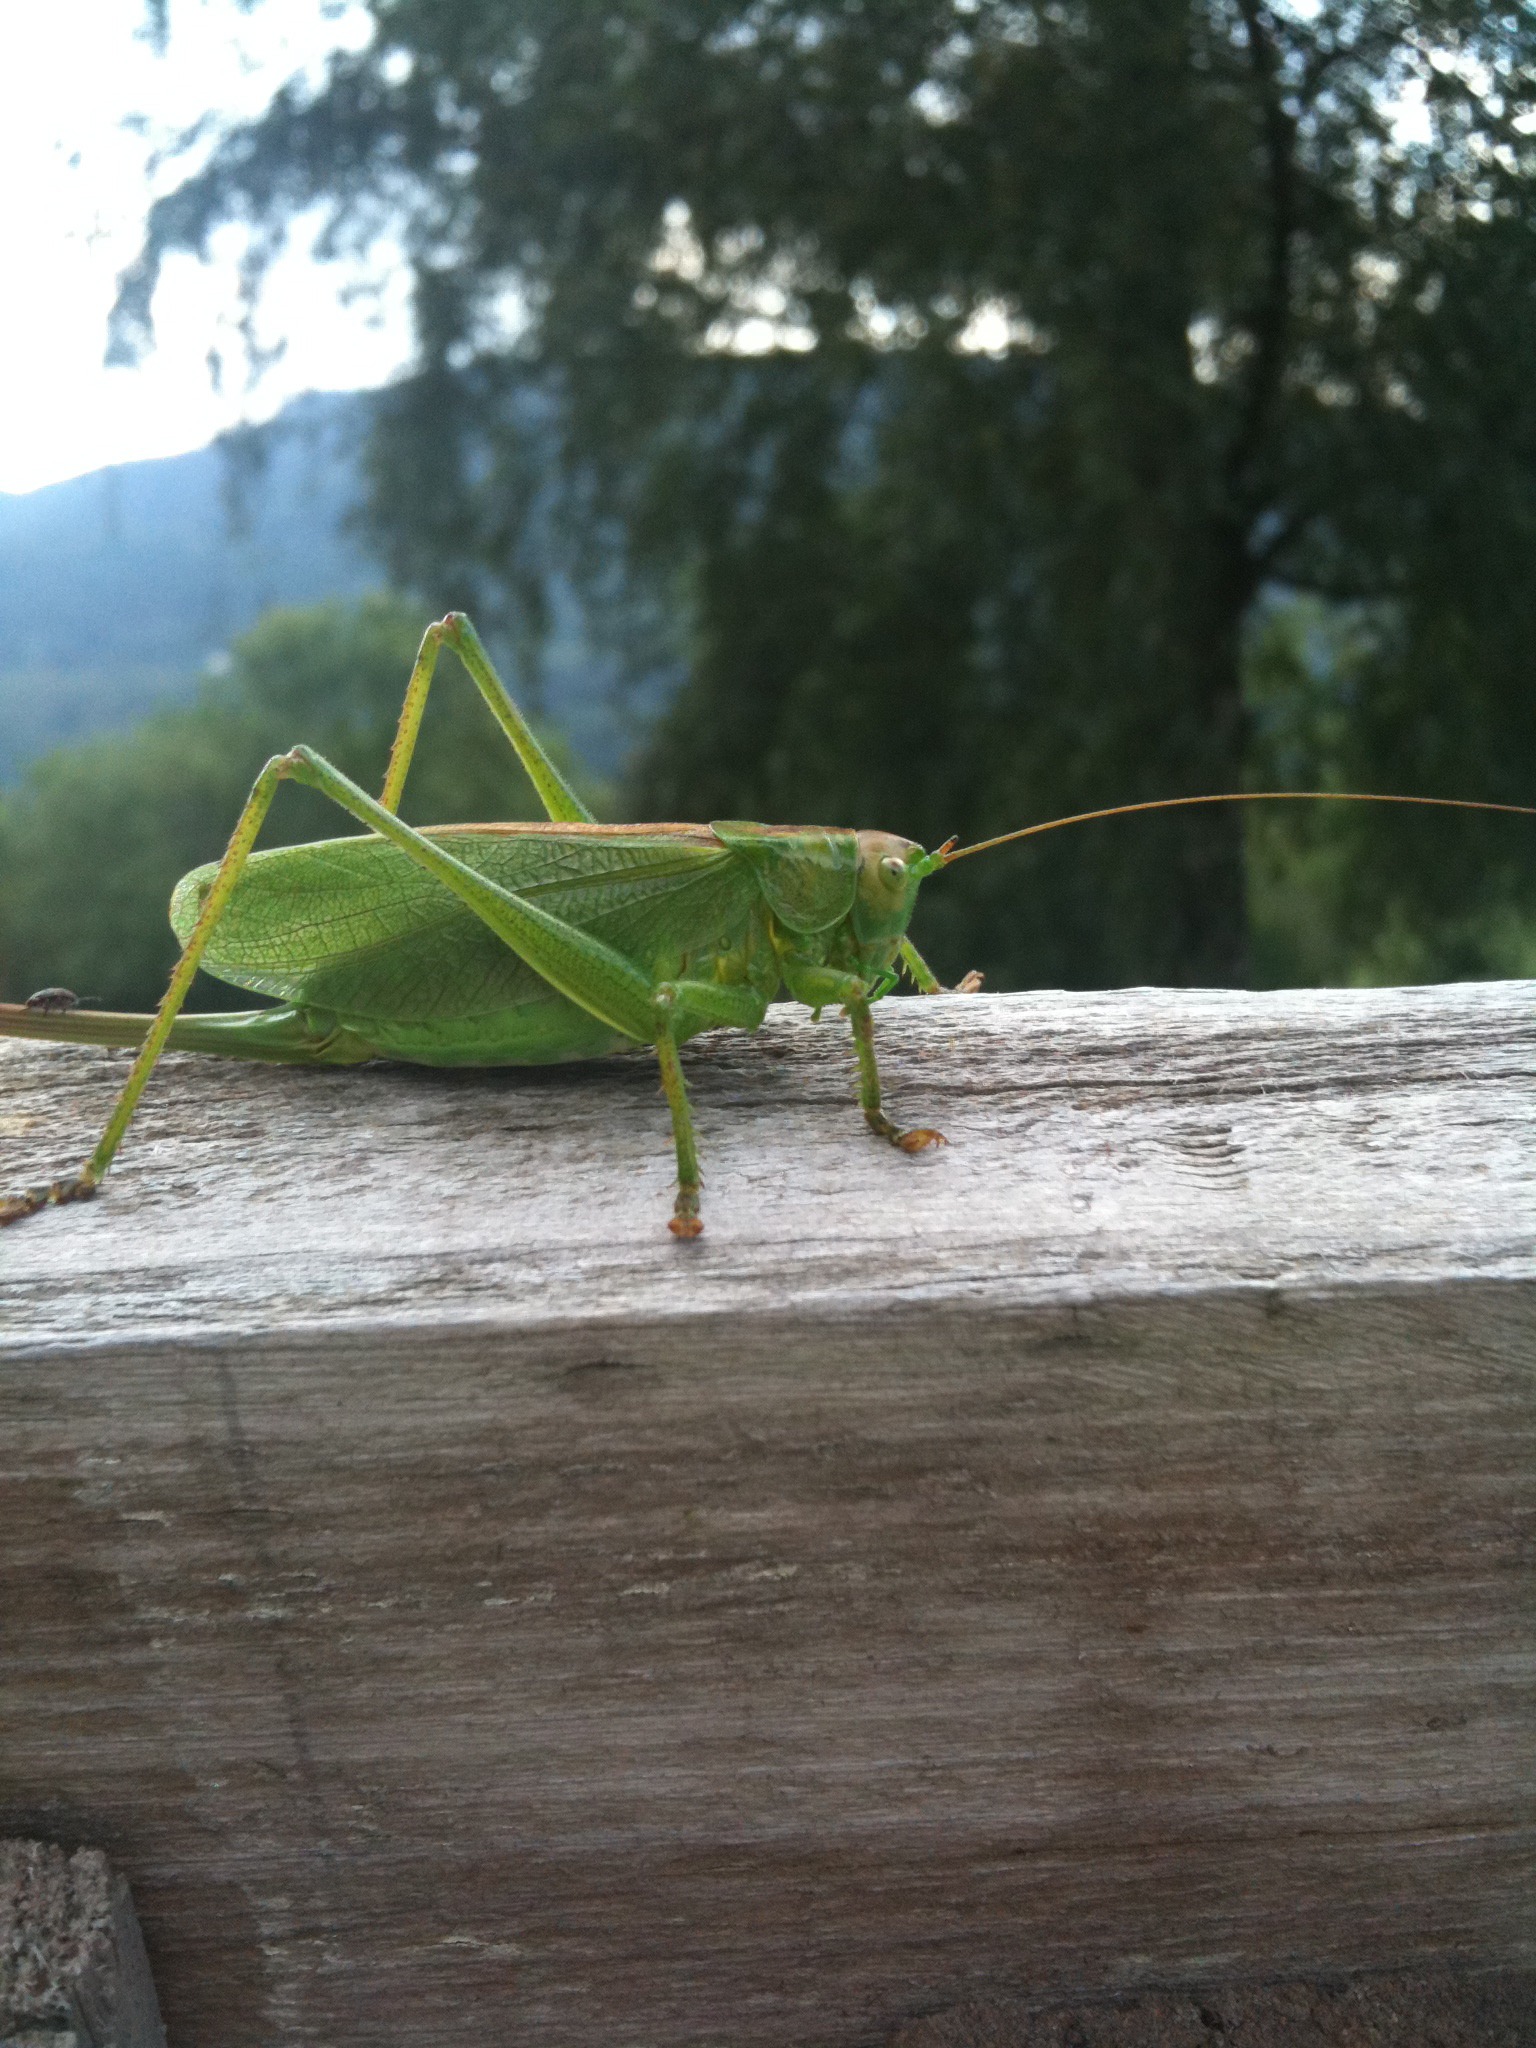
nature, leaf, animal, wildlife, green, insect, bug, fauna, invertebrate, cricket, grasshopper, cricket like insect